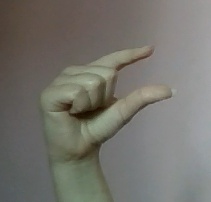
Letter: dal